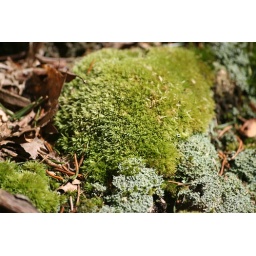
Wonderfully green and inviting, deep in the woods at the lake